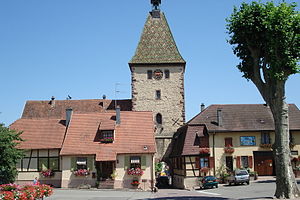
Bergheim (Alsace)
Bergheim med tårnet, hvorigennem byporten går.
Bergheim er en by i det franske departement Haut-Rhin i Alsace. Bergheim har ca. 1.900 indbyggere og er en af byerne på Vinruten i Alsace.